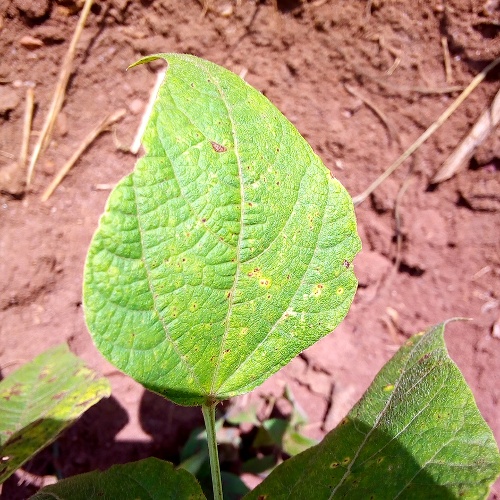
Leaf condition: bean_rust